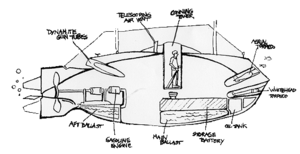
Le USS Holland (SS-1) est le premier sous-marin moderne américain. Il porte le nom de son inventeur John Philip Holland développeur des premiers sous-marins militaires pour l’US Navy, la Royal Navy et la Marine impériale japonaise.